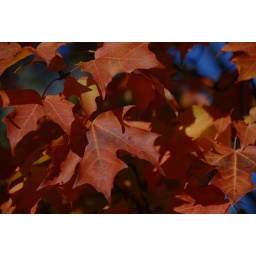
Leaves in red with blue